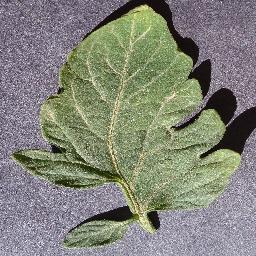
Label: Tomato___healthy